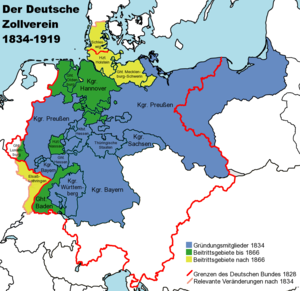
Friedrich Christian Adolf von Motz, homme politique prussien éminent, fut le concepteur et la cheville ouvrière du Zollverein.
La Révolution industrielle en Allemagne désigne la percée de l'industrialisation en Allemagne au XIXᵉ siècle. Cette période débute en 1815 selon Hubert Kiesewetter, ou en 1835 selon
24 avril : régime autocratique du caudillo Santa Anna au Mexique. Sous la pression des conservateurs renvoie Farías, Mora et Lorenzo de Zavala, supprime la Constitution fédérale, impose un régime centraliste et dictatorial.
Le Zollverein, littéralement « union douanière allemande » est une union douanière et commerciale entre États allemands dont l'acte fondateur est signé le 22 mars 1833 et qui entre en fonction le 1ᵉʳ janvier 1834.